New York Cosmos (2026)

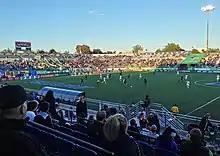
The second iteration of the Cosmos in Shuart Stadium

With Major League Soccer's (MLS) rise at the turn of the century, the league sought a second club in the New York metropolitan area alongside the New York Red Bulls, preferably one that could revive the Cosmos name. A group funded by the sovereign wealth fund of Saudi Arabia bought the Cosmos name and logo in 2010 with ambitions to play in MLS, but shortly thereafter declined the league's offer to join (New York City FC would take the spot). They joined instead the second-division NASL revival starting in the second half of the 2013 season. Despite winning the league three times, the second Cosmos organization was plagued by low attendance and poor financial management and went on two prolonged hiatuses; once in 2017 after the revived NASL folded, and again in 2021 following half a season in the third-division National Independent Soccer Association. The second Cosmos continued to exist as a legal entity and occasional clothing brand, and were involved in the NASL's unsuccessful lawsuit against the MLS and U.S. Soccer over a sanctioning dispute.